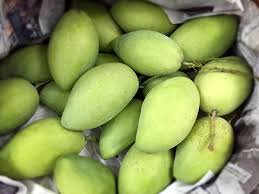
Label: Mango